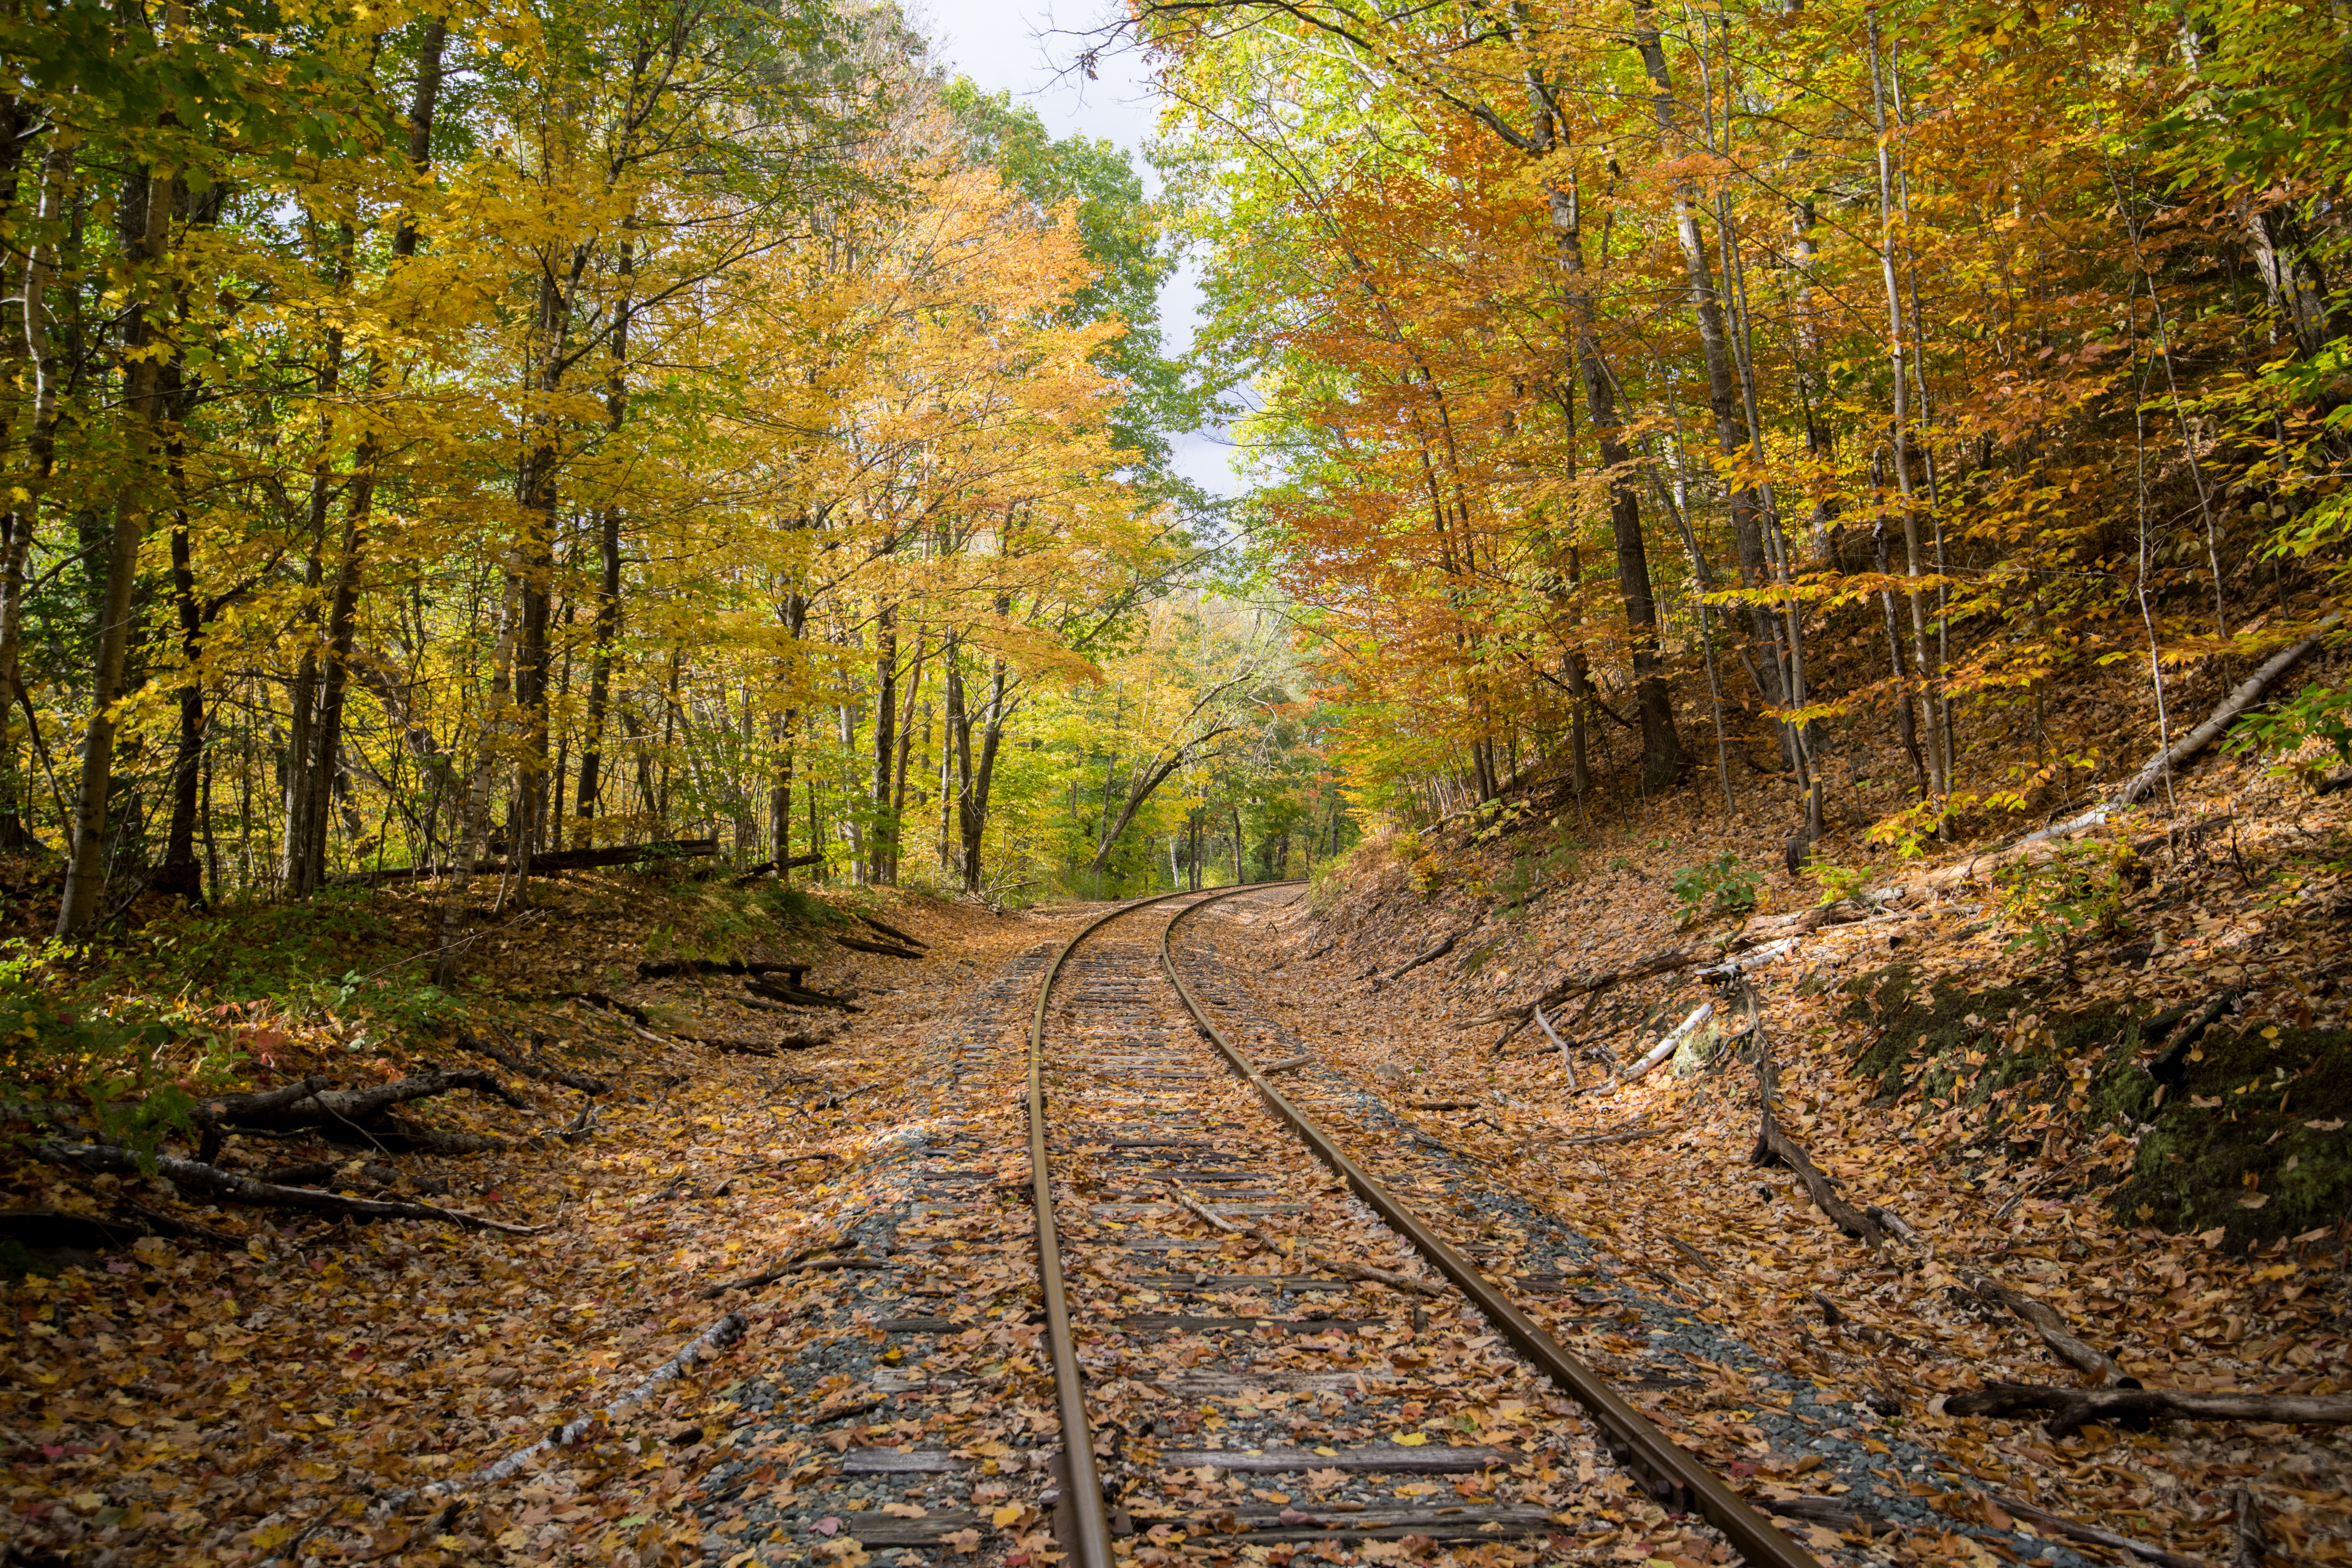
nature, deciduous, natural environment, natural landscape, leaf, tree, forest, woodland, autumn, woody plant, sunlight, nature reserve, trunk, old growth forest, biome, grove, track, wilderness, trail, Northern hardwood forest, temperate broadleaf and mixed forest, jungle, path, tropical and subtropical coniferous forests, temperate coniferous forest, spruce fir forest, dirt road, state park, valdivian temperate rain forest